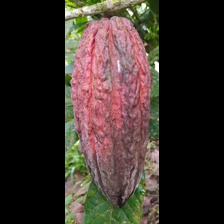
Label: phytophthora